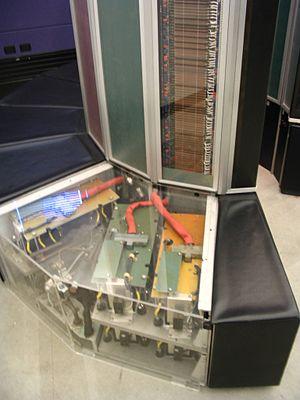
Le musée de l'histoire de l'ordinateur est un musée américain fondé en 1996 à Mountain View en Californie, lorsque le Computer Museum de Boston déménagea sa collection d'ordinateurs centraux et d'articles historiques à Moffett Field, préférant se concentrer sur des expositions sur l'informatique destinées aux enfants.